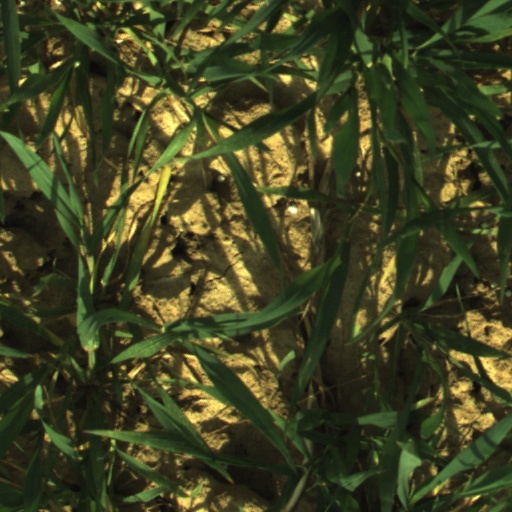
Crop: wheat